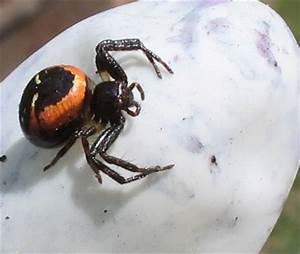
spider